Tiller Municipality

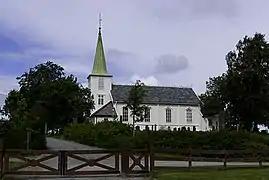
Tiller Church

The municipality of Tiller was established on 1 January 1899 when the northwestern part of Klæbu Municipality was split off to form the new Tiller Municipality. Initially, Tiller Municipality had a population of 533.